Andrew Kerwyn

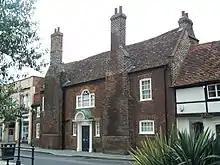
King James' Palace, Royston

In 1604, Kerwyn was given money for the building of a barn and stable at the Charing Cross Royal Mews for Henry Frederick, Prince of Wales, and for works at the King's House at Royston. Kerwyn provided Oxfordshire stone for Knole in 1608 for the Lord Treasurer, Thomas Sackville, 1st Earl of Dorset. He also repaired the large tennis court at Whitehall Palace, known as the "Brake" or "Baloune Court", and managed improvements in Hyde Park in 1612, diverting a stream to flow into Rosamund's pond in St James's Park.